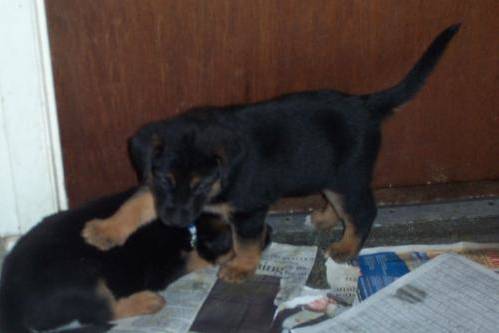
Label: dog